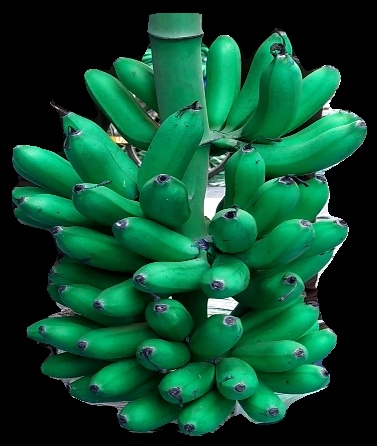
Variety: rasbale
Grade: grade1